Wendi Schneider

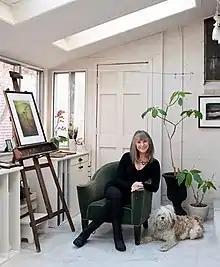

Wendi Schneider (born 1955) is an American artist and photographer based in Denver, Colorado, known for her photographs of nature and wildlife that are often printed on paper vellum or kozo with hand-applied layers of gold leaf on verso. Gilded vellum and kozo photographs from her ongoing "States of Grace" series have been exhibited in more than 100 gallery and museum exhibitions nationally and abroad. Paula Tognarelli, executive director of the Griffin Museum of Photography, has stated: "There is an elegance that emanates from Wendi Schneider's photographs. It can be seen in the turn of a flamingo's neck, in hanging fog or the flick of a betta fish tail. Schneider's photographic gestures are not rare sightings but daily gifts from the natural world for those with the patience to see them."